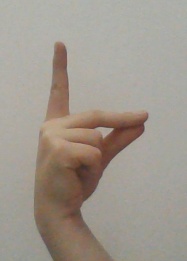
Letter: ta